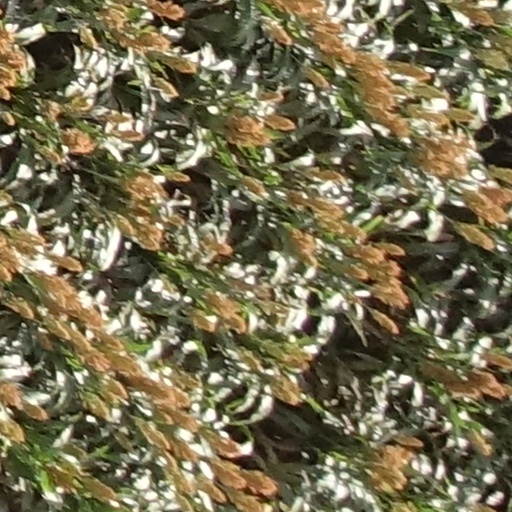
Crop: sorghum